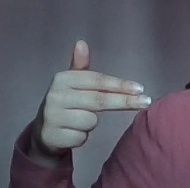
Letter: ghain